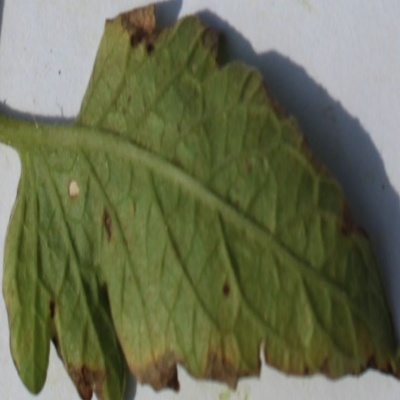
Crop: Tomato
Condition: septoria leaf spot